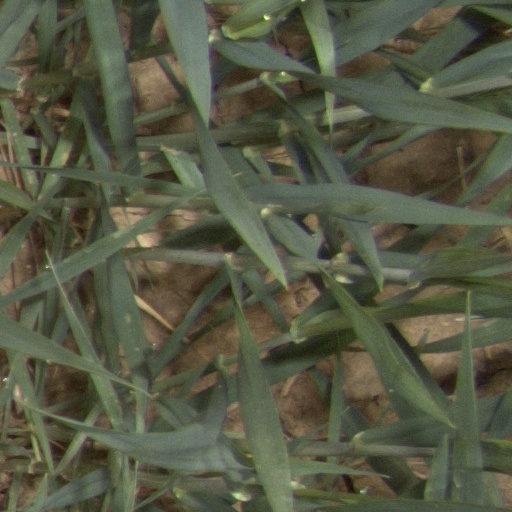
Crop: wheat